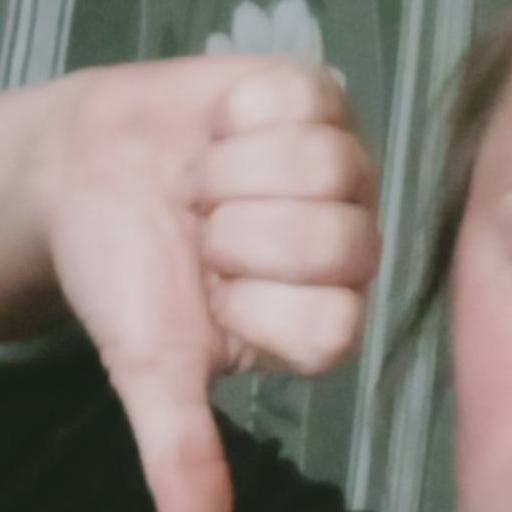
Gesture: dislike